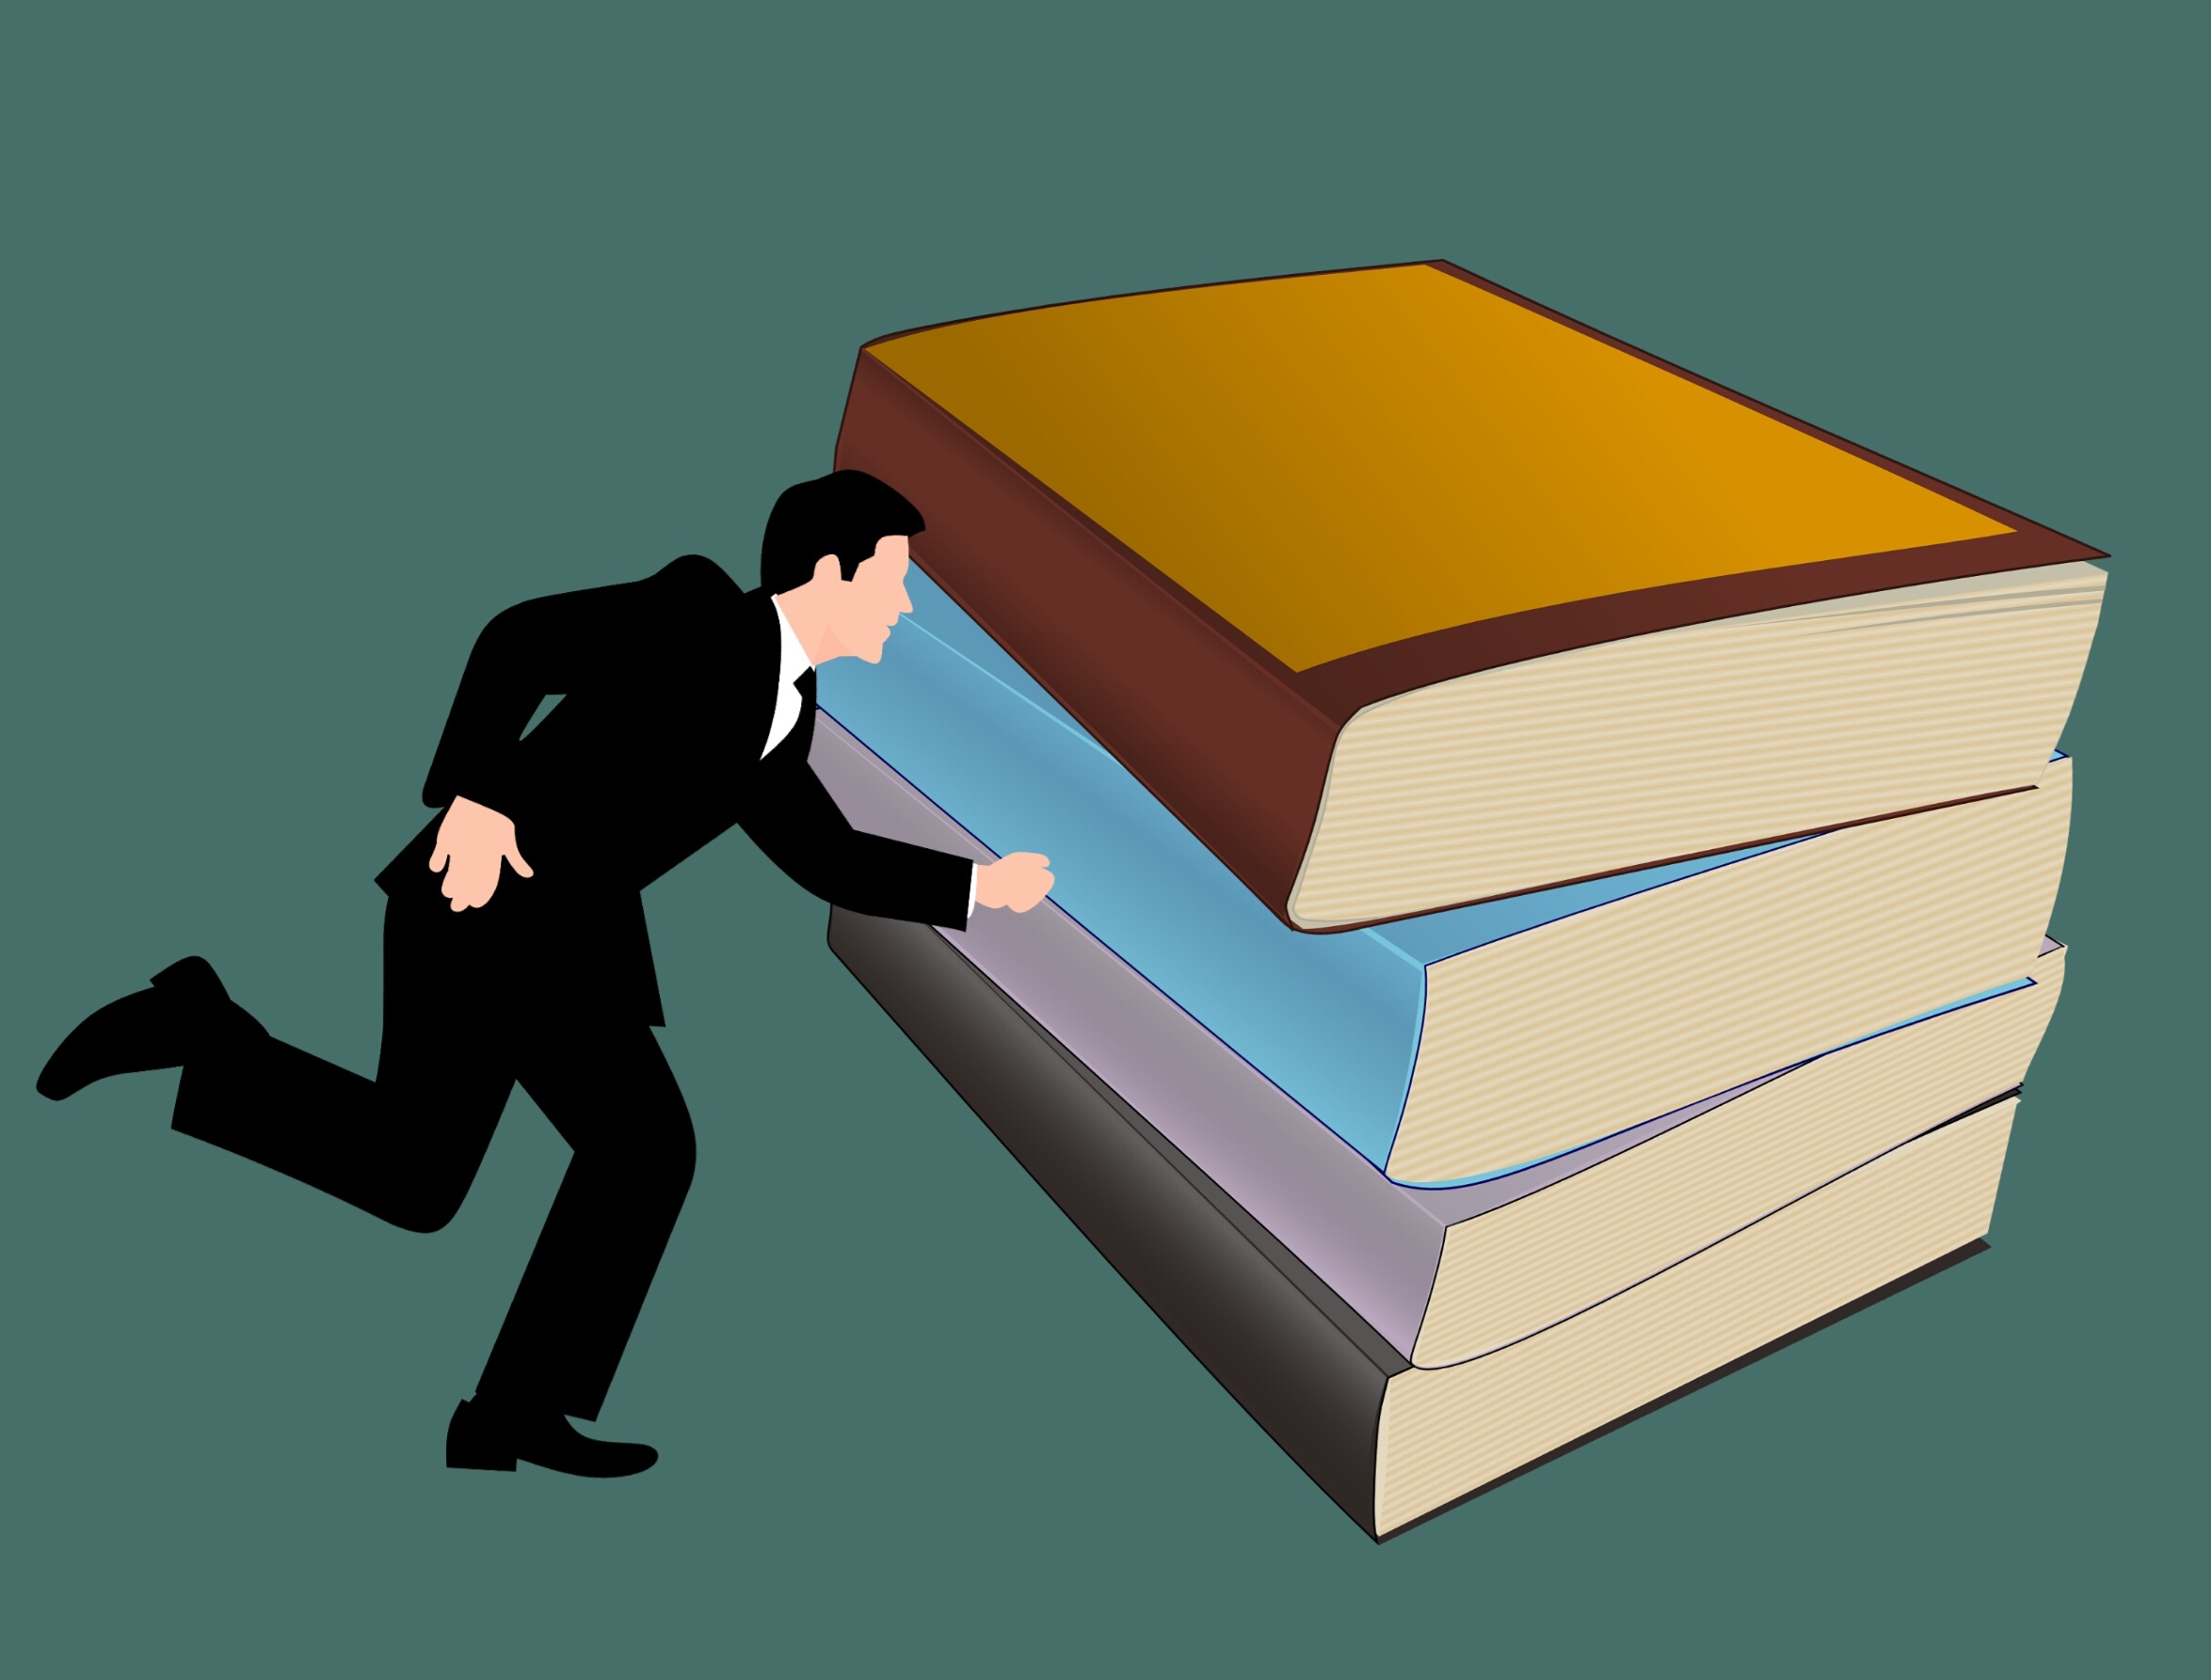
books, learning and development, knowledge, studying, master, teaching, teacher, idea, dictionary, table, furniture, line, angle, table tennis racket, font, mat, illustration, product, package delivery